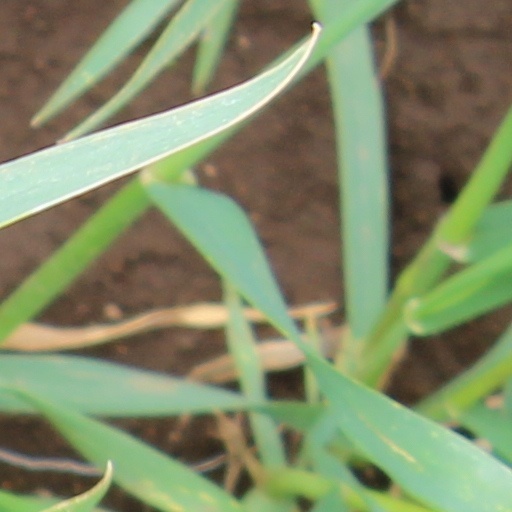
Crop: wheat